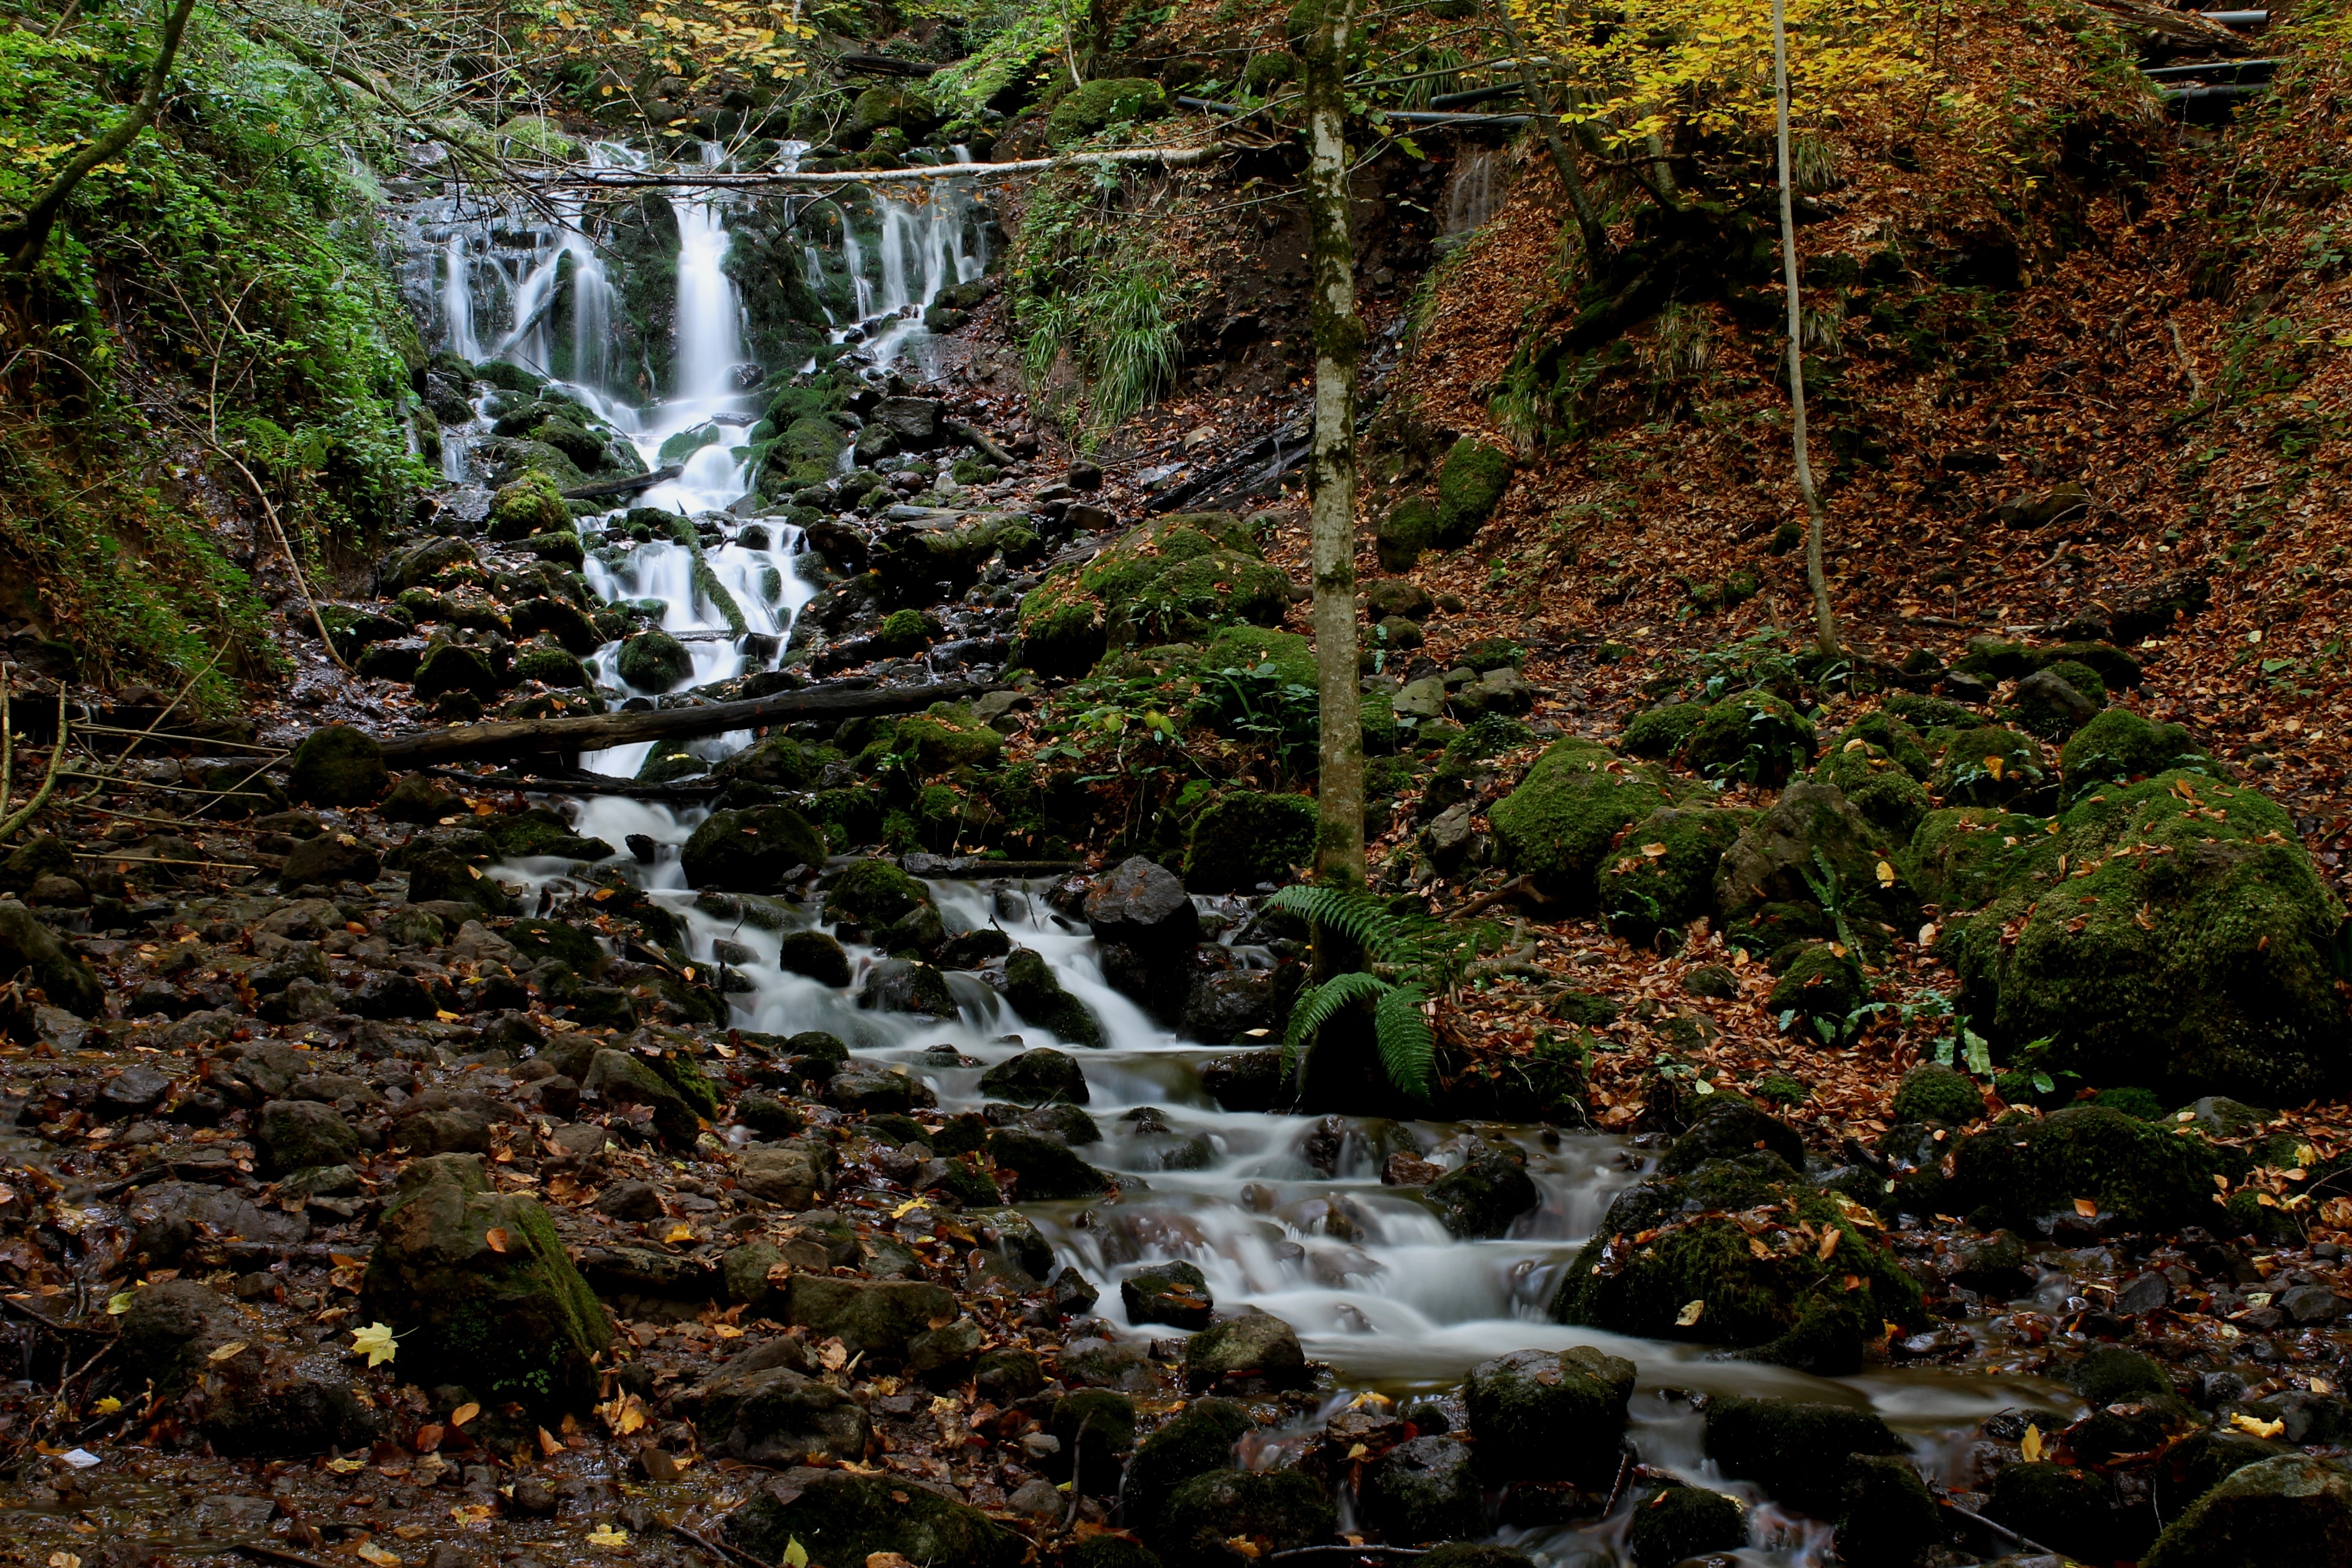
landscape, tree, water, nature, forest, rock, waterfall, creek, wilderness, leaf, river, stream, green, jungle, autumn, body of water, rainforest, ravine, wasserfall, woodland, habitat, dry leaves, water feature, watercourse, the leaves are, bolu, seven lakes, natural environment